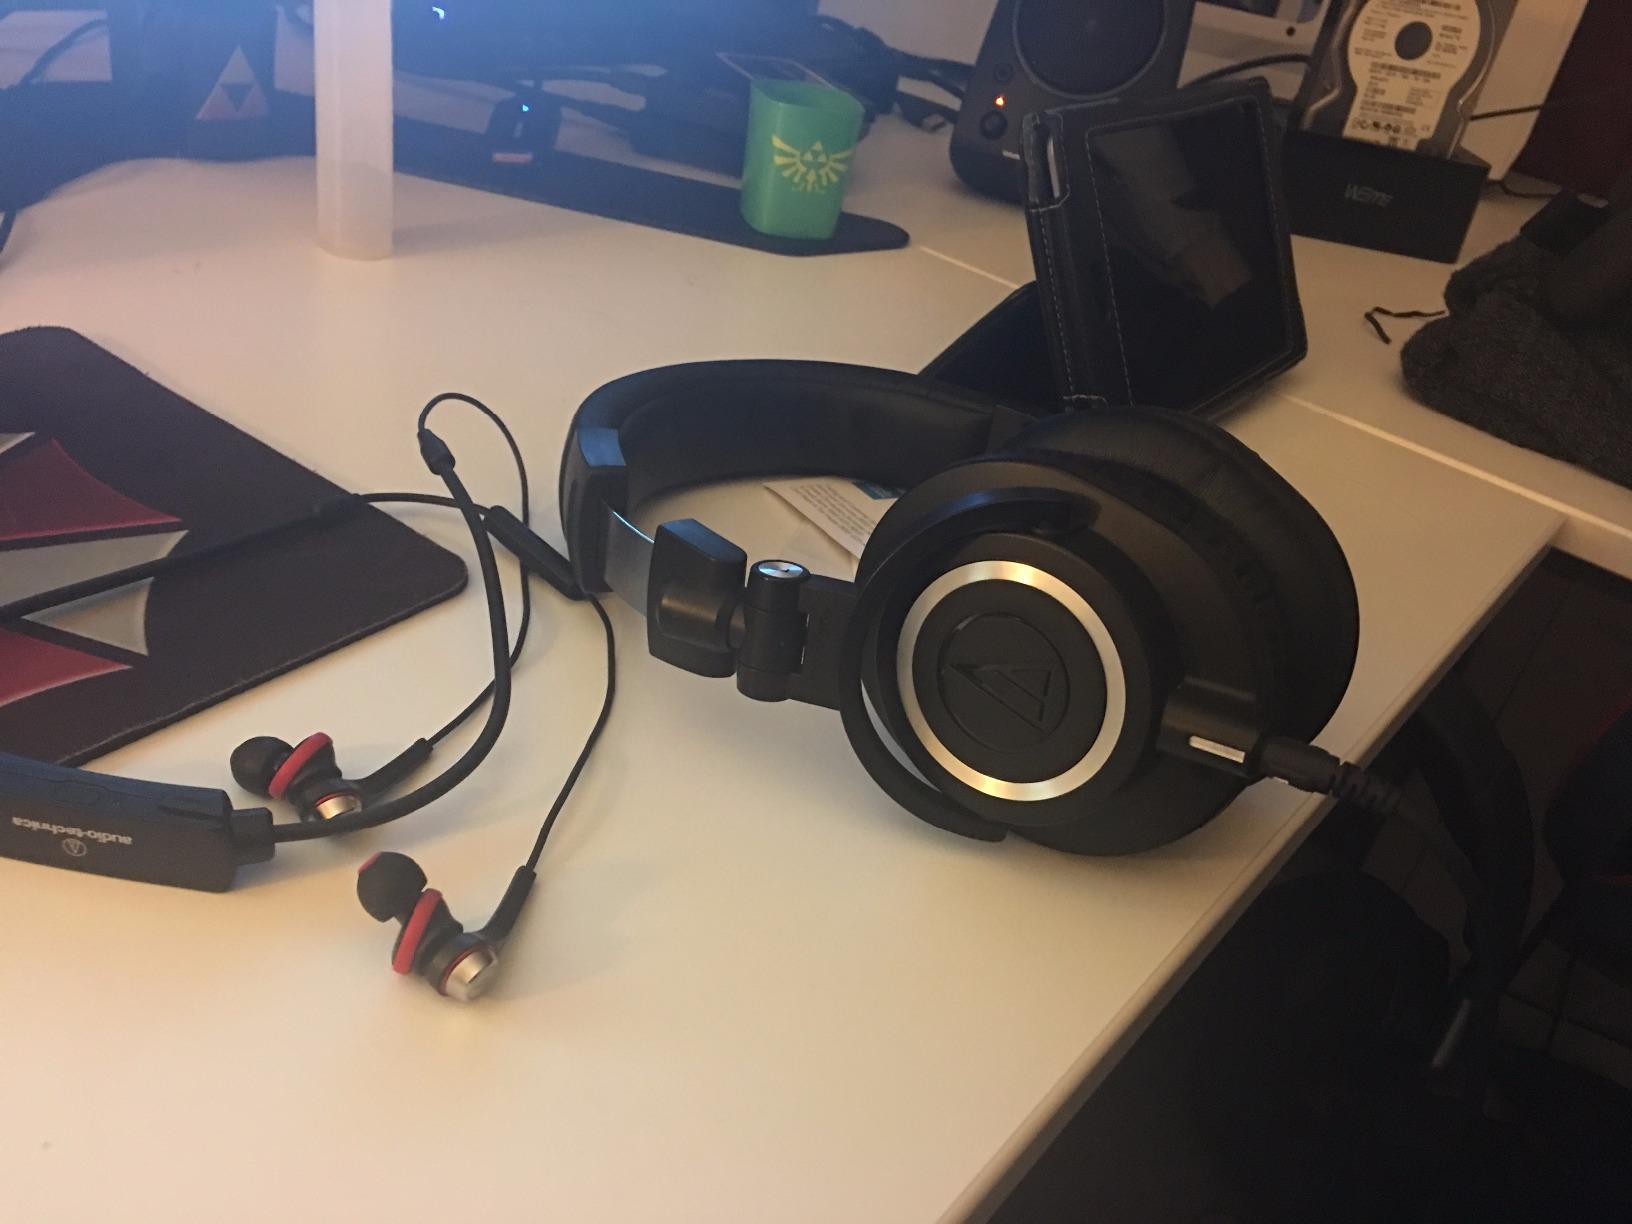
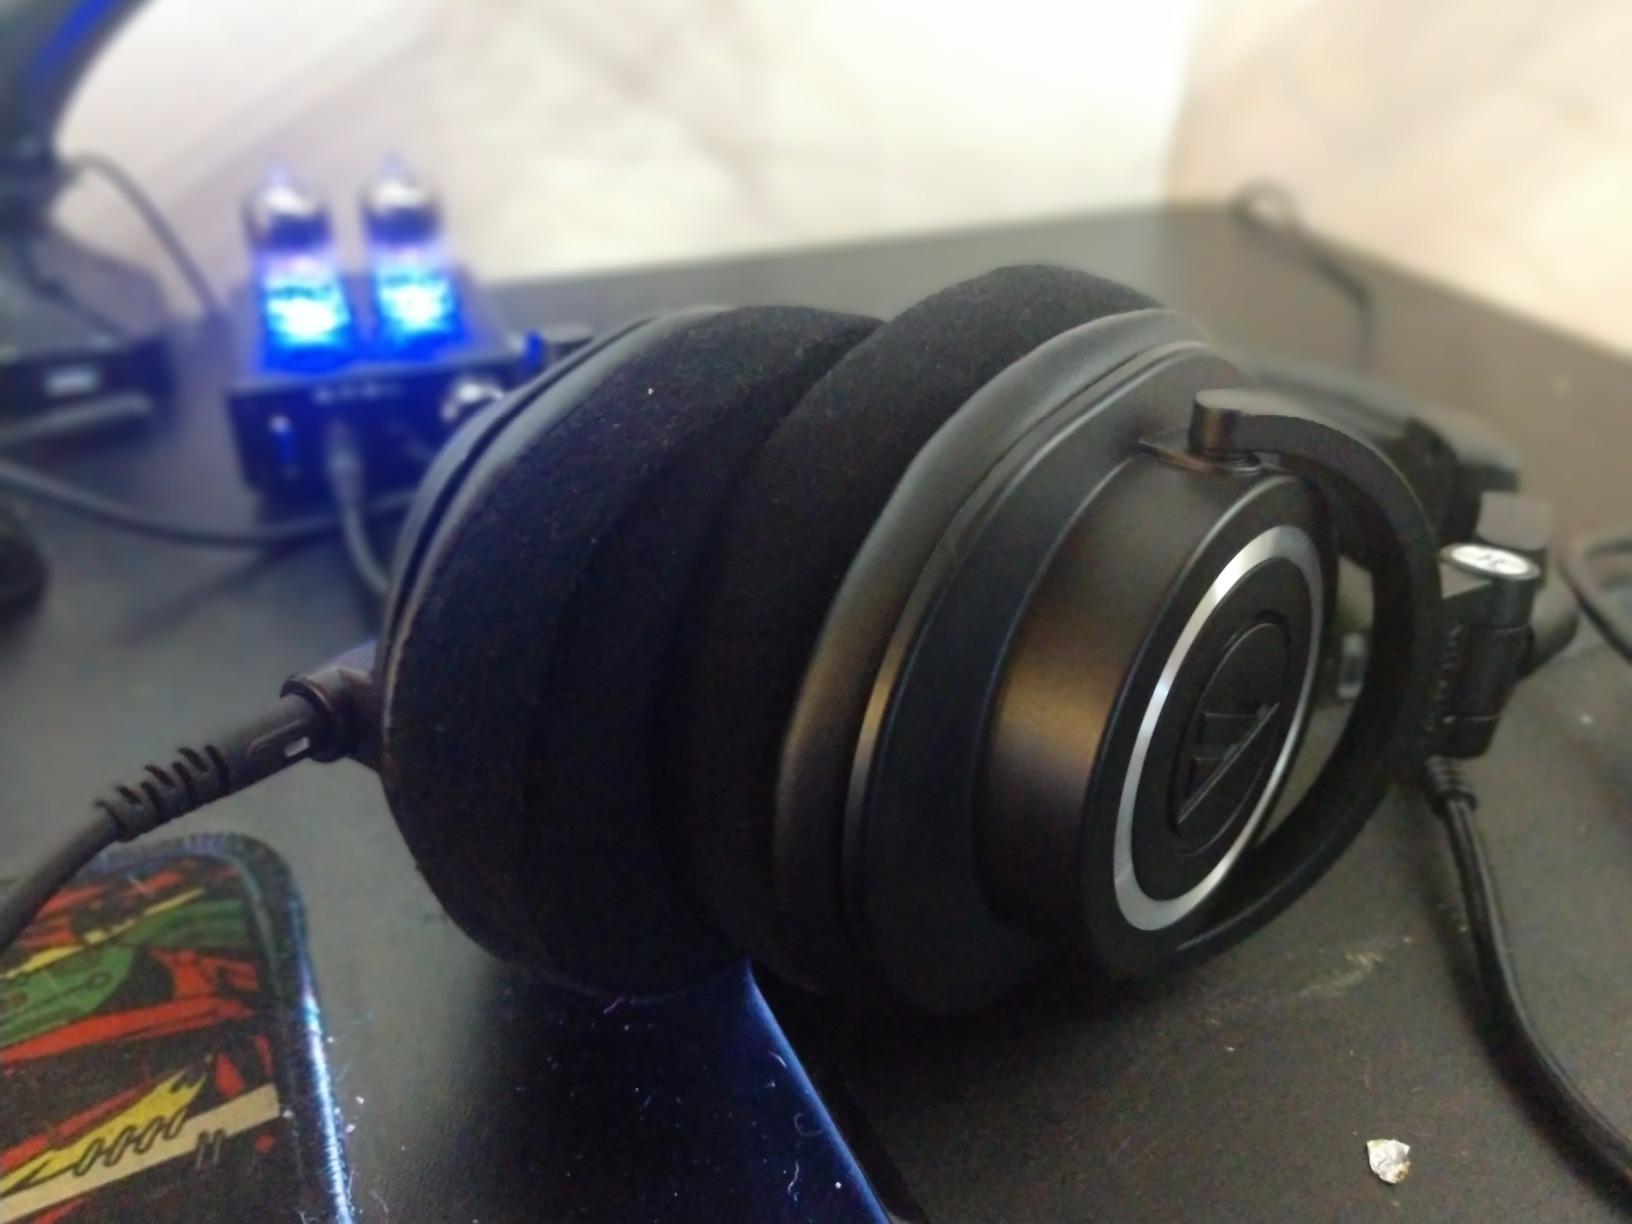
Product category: headphones
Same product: yes